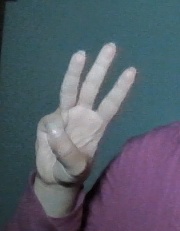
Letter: thaa